History of AT&T

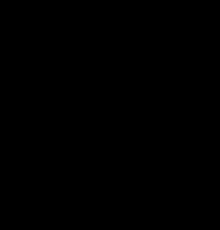
A Bell System logo (called the Blue Bell) used from 1889 to 1900

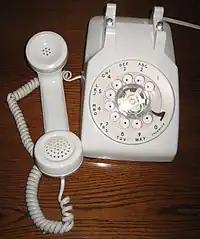
Standard Western Electric 500-type telephone set, rented to U.S. telephone subscribers

The formation of the Bell Telephone Company superseded an agreement between Alexander Graham Bell and his financiers, principal among them Gardiner Greene Hubbard and Thomas Sanders. Renamed the National Bell Telephone Company in March 1879, it became the American Bell Telephone Company in March 1880. By 1881, it had bought a controlling interest in the Western Electric Company from Western Union. Only three years earlier, Western Union had turned down Gardiner Hubbard's offer to sell it all rights to the telephone for $100,000 ($ in 2009 dollars).